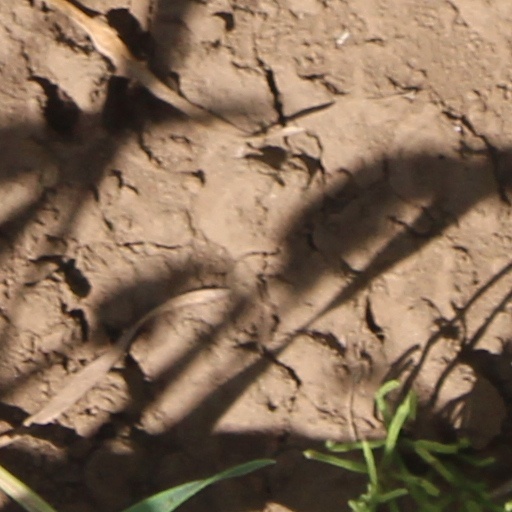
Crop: wheat